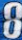
Number: 8